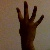
The image shows a hand gesture representing the number 4 in Indian Sign Language.